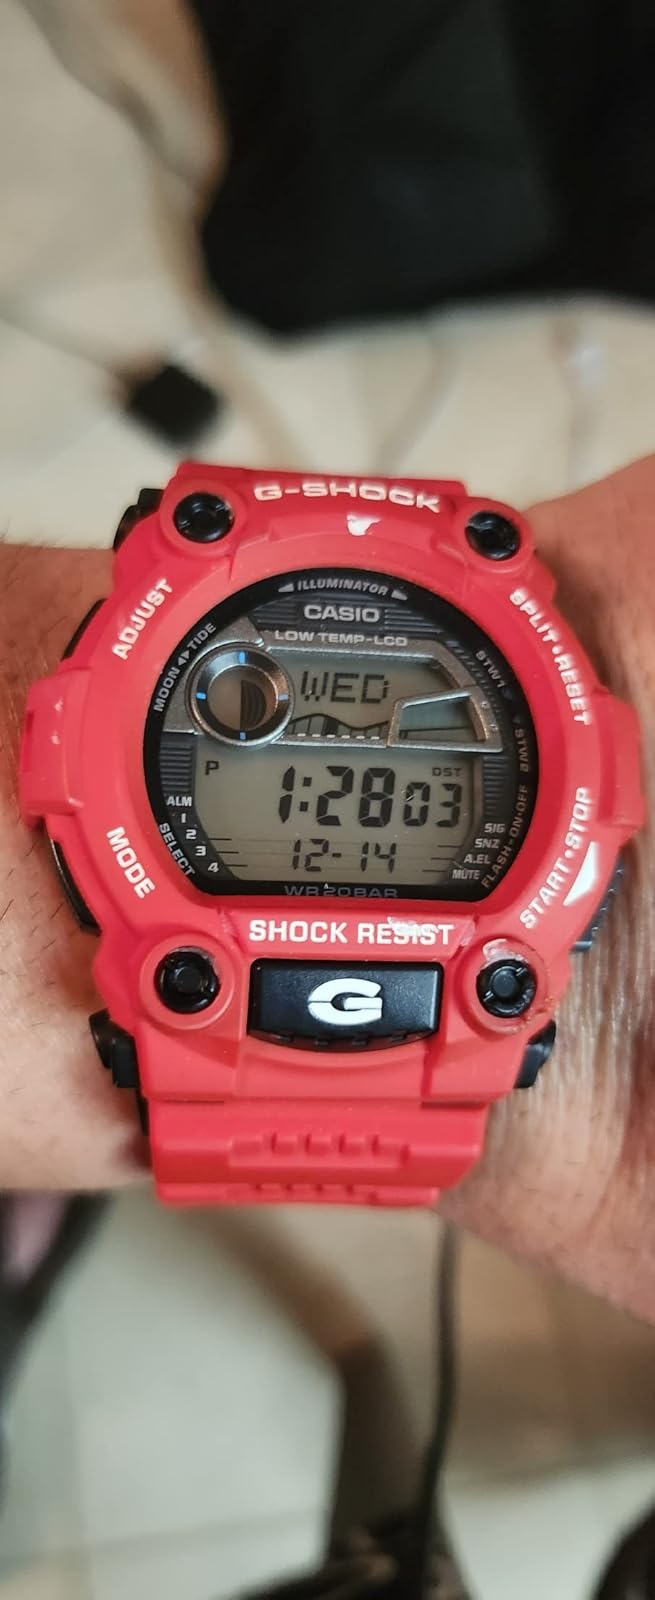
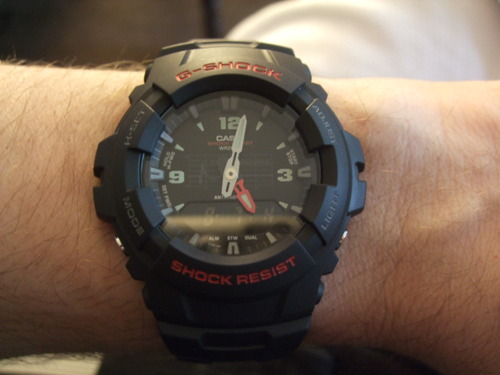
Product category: accessories_watch
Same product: no